Earl of Bath

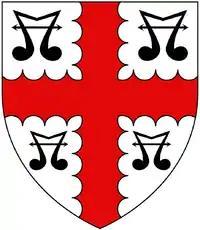
Arms of Bourchier, Earls of Bath: "Argent, a cross engrailed gules between four water bougets sable". Badge: Bourchier knot 50px

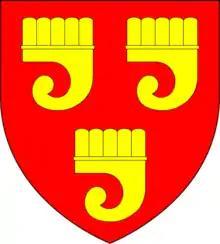
Arms of Granville, Earls of Bath: "Gules, three clarions or"

George Granville, 1st Baron Lansdowne had been created a baron by Queen Anne on 1 January 1712. On 6 October 1721 the Jacobite Old Pretender "James III", who refused to recognise his peerage "Baron Lansdown" bestowed by Queen Anne, created him "Lord of Lansdown"," Viscount [ ]" and "Earl of Bath" in the Jacobite Peerage of England, with remainder to his heirs male. On 3 November 1721 James created him "Duke of Albemarle", "Marquis Monck and Fitzhemmon", "Earl of Bath", "Viscount Bevil", and "Baron Lansdown of Bideford" in the Jacobite Peerage of England, with remainder to the heirs male of his body, who failing to his brother, Bernard Granville, and the heirs male of his body. George died on 29 January 1735 and left no male progeny, and thus at his death the Barony of Lansdowne became extinct. His Jacobite titles, such as they were, were inherited by his nephew Bernard Granville, son of his brother Bernard. The younger Bernard died in 1776, when the Jacobite peerages created on 3 November 1721 became extinct, while those created on 6 October 1721 passed to his heir male.